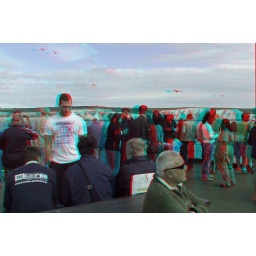
On a cross channel ferry in anaglyph 3D stereo red cyan glasses to view